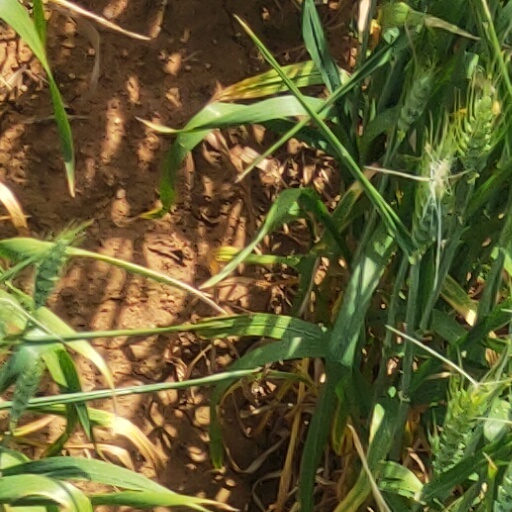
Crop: wheat